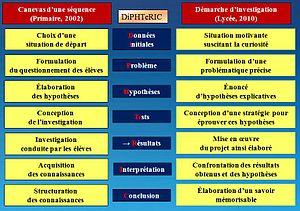
Comparaisons entre le modèle DiPTHeRIC, le canevas d'une séquence et la démarche d'investigation
Le sigle OPHERIC désigne la succession d’étapes d’un modèle idéalisé de démarche scientifique. Il correspond à une critique formulée à l’encontre d’une telle présentation linéaire dans l’enseignement des sciences, qui laisse de côté les errements, les tâtonnements et les fausses pistes habituellement suivies dans le cheminement réel de la recherche, parcours sinueux dans lequel la solution est progressivement construite à coups d’hypothèses fausses successivement rectifiées.